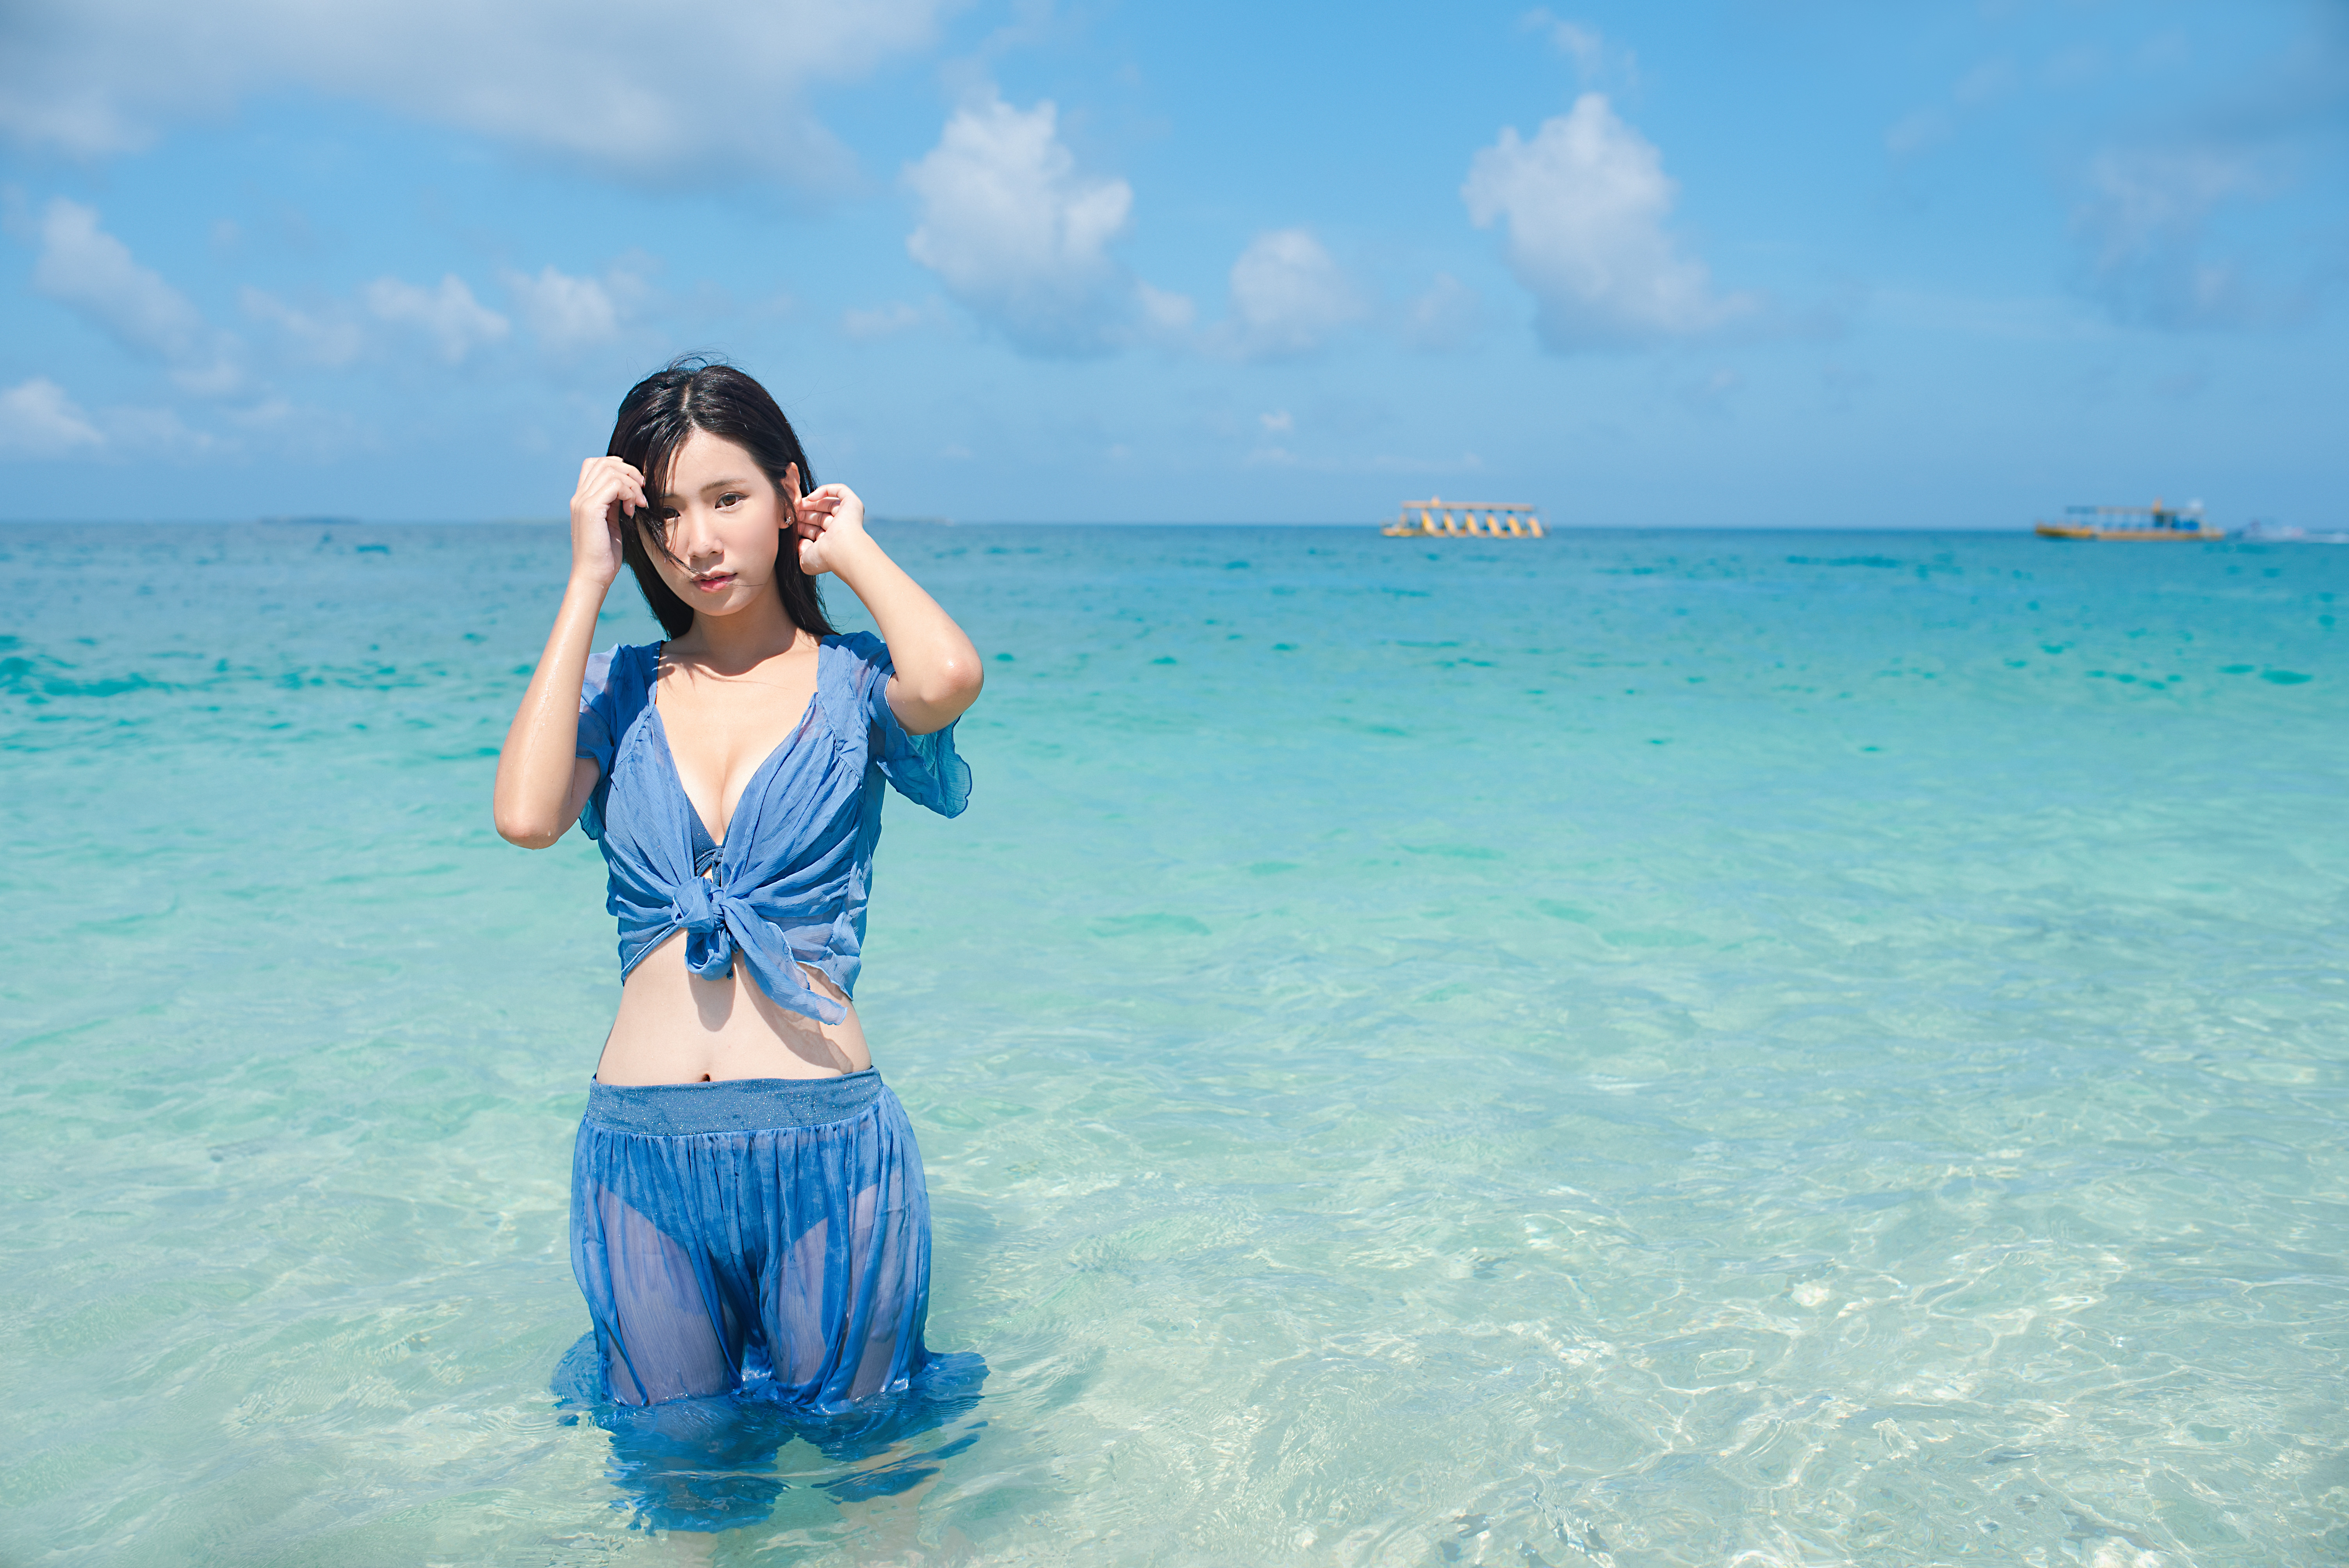
asian, girl, woman, wallpaper, sexy, models, photography, emotions, people, clothing, beauty, sweetness, portrait, blue, vacation, sea, sky, ocean, fun, turquoise, aqua, beach, azure, summer, water, tropics, caribbean, tourism, smile, coastal and oceanic landforms, happy, leisure, honeymoon, lagoon, cloud, black hair, long hair, cay, coast, travel, photo shoot, wave